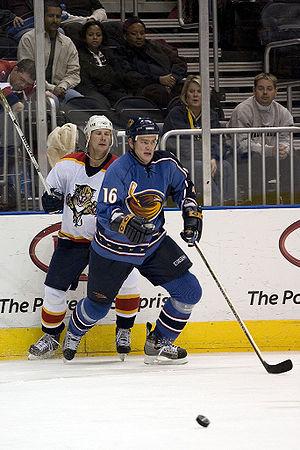
Les Thrashers d’Atlanta sont une franchise professionnelle de hockey sur glace d’Amérique du Nord qui évoluait dans la Ligue nationale de hockey entre 1999 et 2011. Basés à Atlanta dans l’État de la Géorgie aux États-Unis, ils jouent leurs rencontres à domicile dans la salle du Philips Arena. Ils se qualifient pour la première et unique fois pour les séries éliminatoires de la Coupe Stanley en 2006-2007 mais sont éliminés dès le premier tour en quatre rencontres par les Rangers de New York.
Robert Holik, dit Bobby Holik, né le 1ᵉʳ janvier 1971 à Jihlava en Tchécoslovaquie, est un joueur professionnel tchèque de hockey sur glace.